Homenaje a Dos Leyendas (2015)

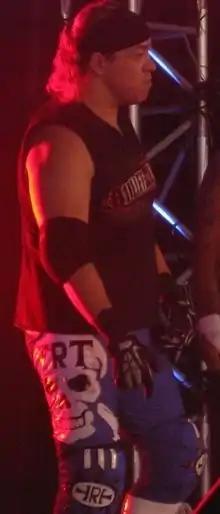
Rey Bucanero, teamed up with El Terrible for the "Dos Leyendas" main event match.

Since 1996 the Mexican wrestling company "Consejo Mundial de Lucha Libre" (Spanish for "World Wrestling Council"; CMLL) has held a show in March each year to commemorate the passing of CMLL founder Salvador Lutteroth who died in March 1987. For the first three years the show paid homage to Lutteroth himself, from 1999 through 2004 the show paid homage to Lutteroth and El Santo, Mexico's most famous wrestler ever and from 2005 forward the show has paid homage to Lutteroth and a different "leyenda" ("Legend") each year, celebrating the career and accomplishments of past CMLL stars. Originally billed as "Homenaje a Salvador Lutteroth", it has been held under the "Homenaje a Dos Leyendas" ("Homage to two legends") since 1999 and is the only show outside of CMLL's Anniversary shows that CMLL has presented every year since its inception. All "Homenaje a Dos Leyendas" shows have been held in Arena México in Mexico City, Mexico, which is CMLL's main venue, its "home". Traditionally CMLL holds their major events on Friday Nights, which means the "Homenaje a Dos Leyendas" shows replace their regularly scheduled "Super Viernes" show. The 2015 show was the 20th overall "Homenaje a Dos Leyendas" show.